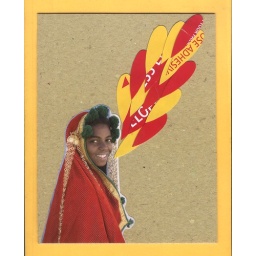
Experimenting with papers and books in my office desk.